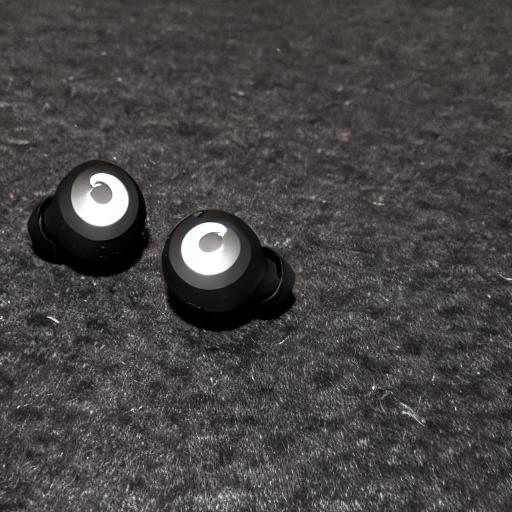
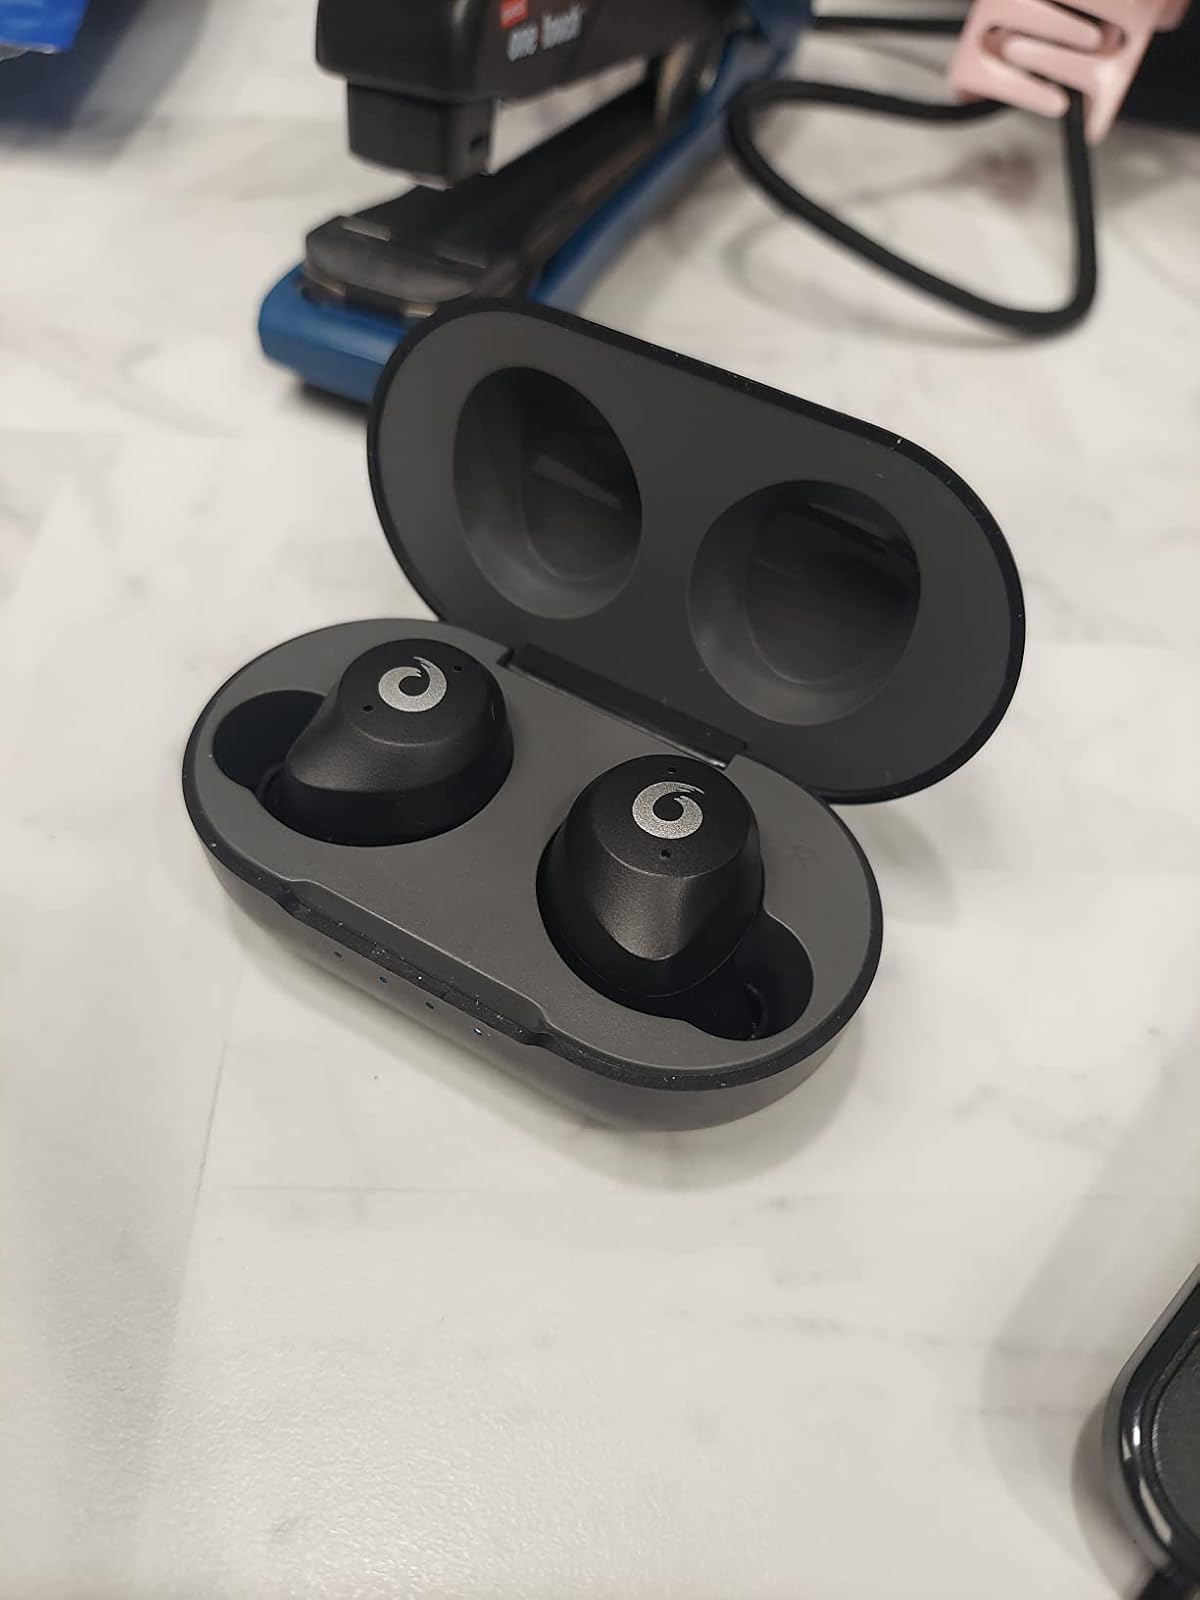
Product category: earbuds
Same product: no